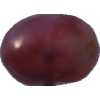
Label: pink_grape